Avenida Rio Branco

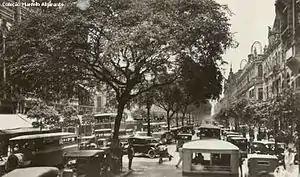
Rio Branco Avenue in the 1930s

The Rio de Janeiro of the early years of Republic still retained much of its colonial urban grid, which by now seemed outdated and anachronistic. Moreover, the old colonial center of town was overcrowded and prone to diseases such as yellow fever and smallpox. Out of this context came the opening of Central Avenue, part of a major modernization program in Rio de Janeiro following European urban planning and health policies.